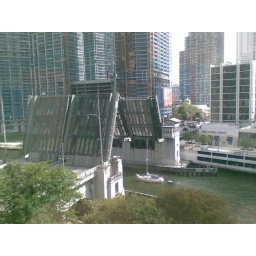
Draw bridge raises to let a sailboat pass through in downtown Miami.